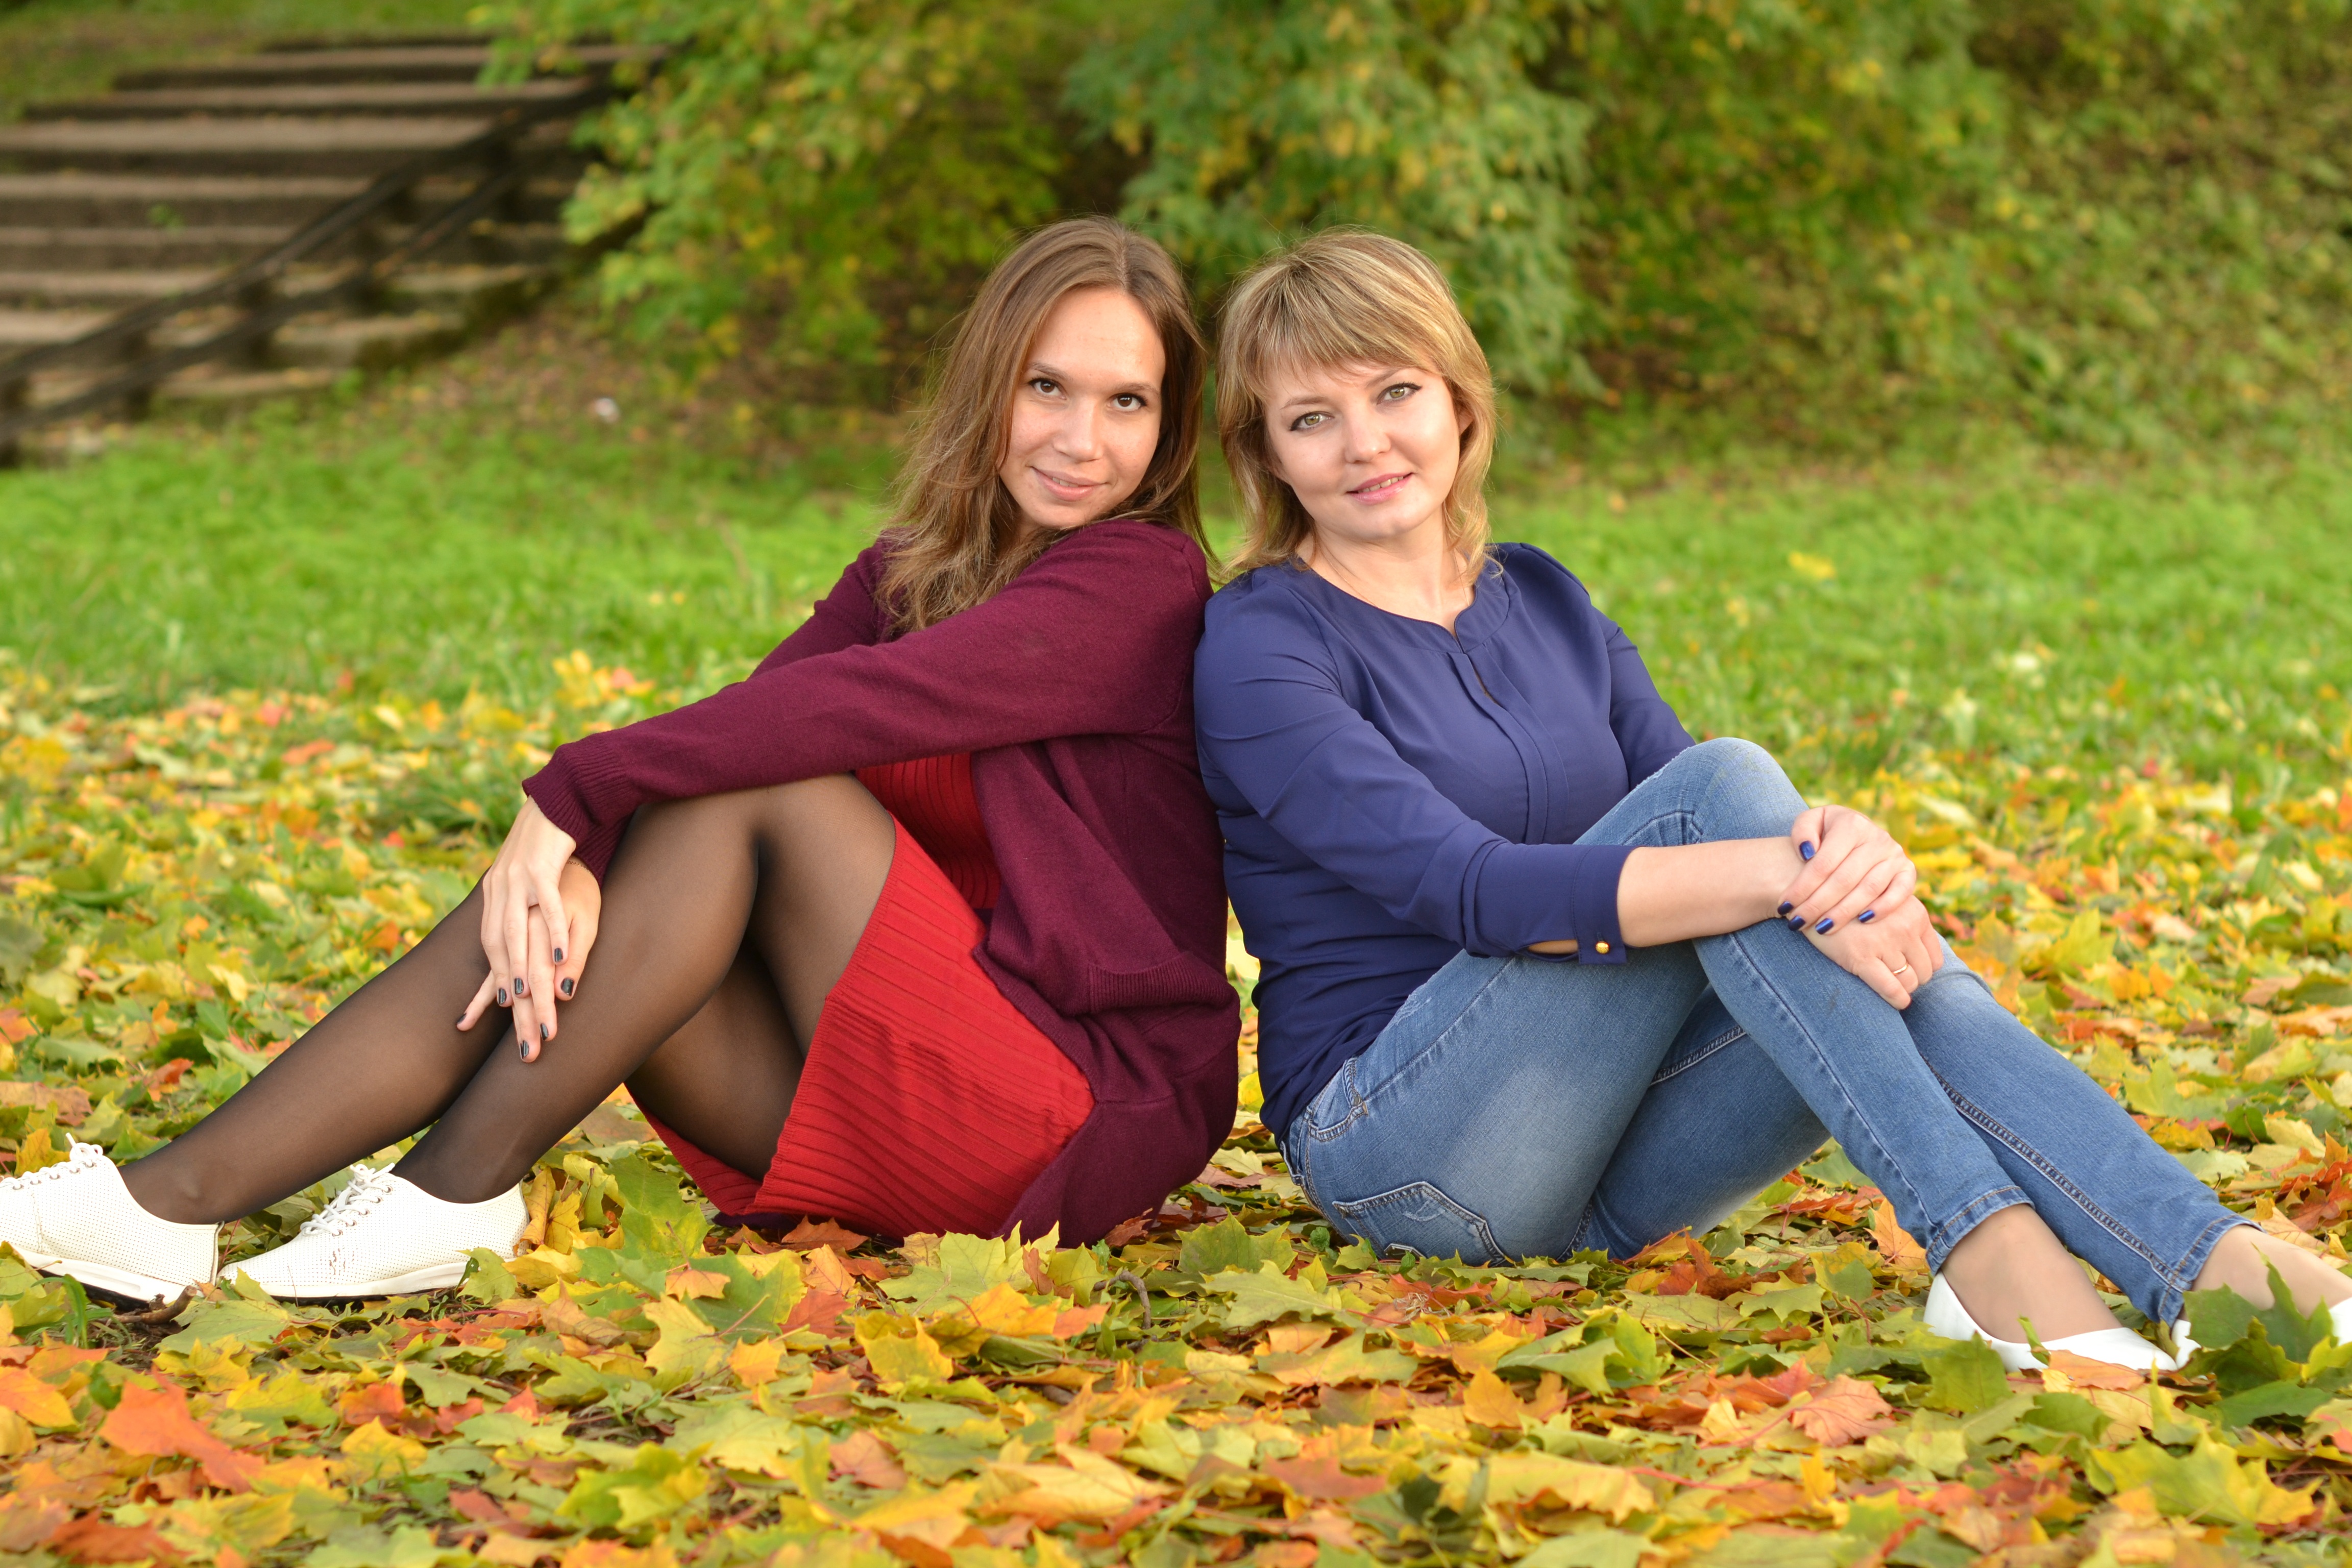
person, people, woman, photography, young, autumn, ladder, leaves, women, beautiful, posture, photo shoot, sitting on the ground, portrait photography